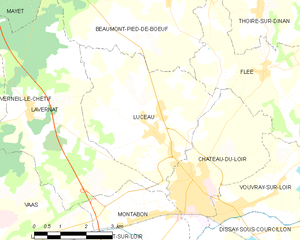
Carte des communes françaises